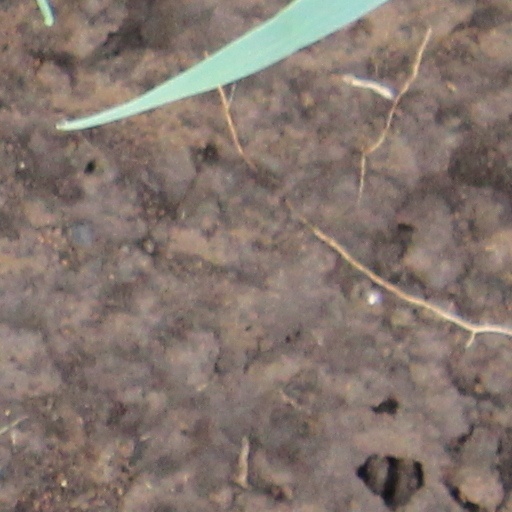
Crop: wheat